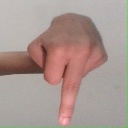
अक्षर: प